2022–2023 mpox outbreak

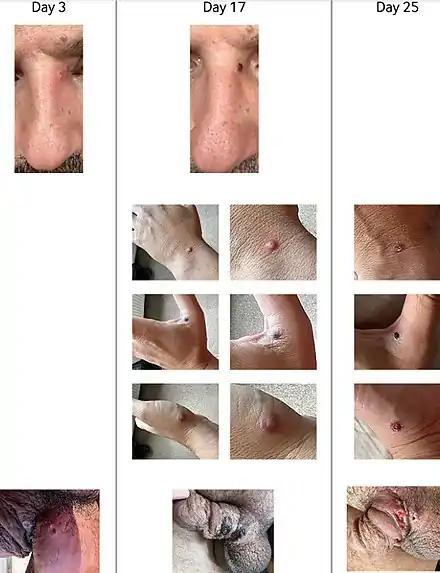
Stages of lesion development during the outbreak

Unusually, none of these new cases had any known contact history with the previous three confirmed cases, which suggested a kind of transmission that had not been seen before, a wider community transmission of the virus in the London area. The UKHSA stated that the risk to the general public remained "very low". Patients with active mpox infection were confirmed to be hospitalised at the Royal Victoria Infirmary in Newcastle upon Tyne and at the Royal Free Hospital and Guy's Hospital in London.